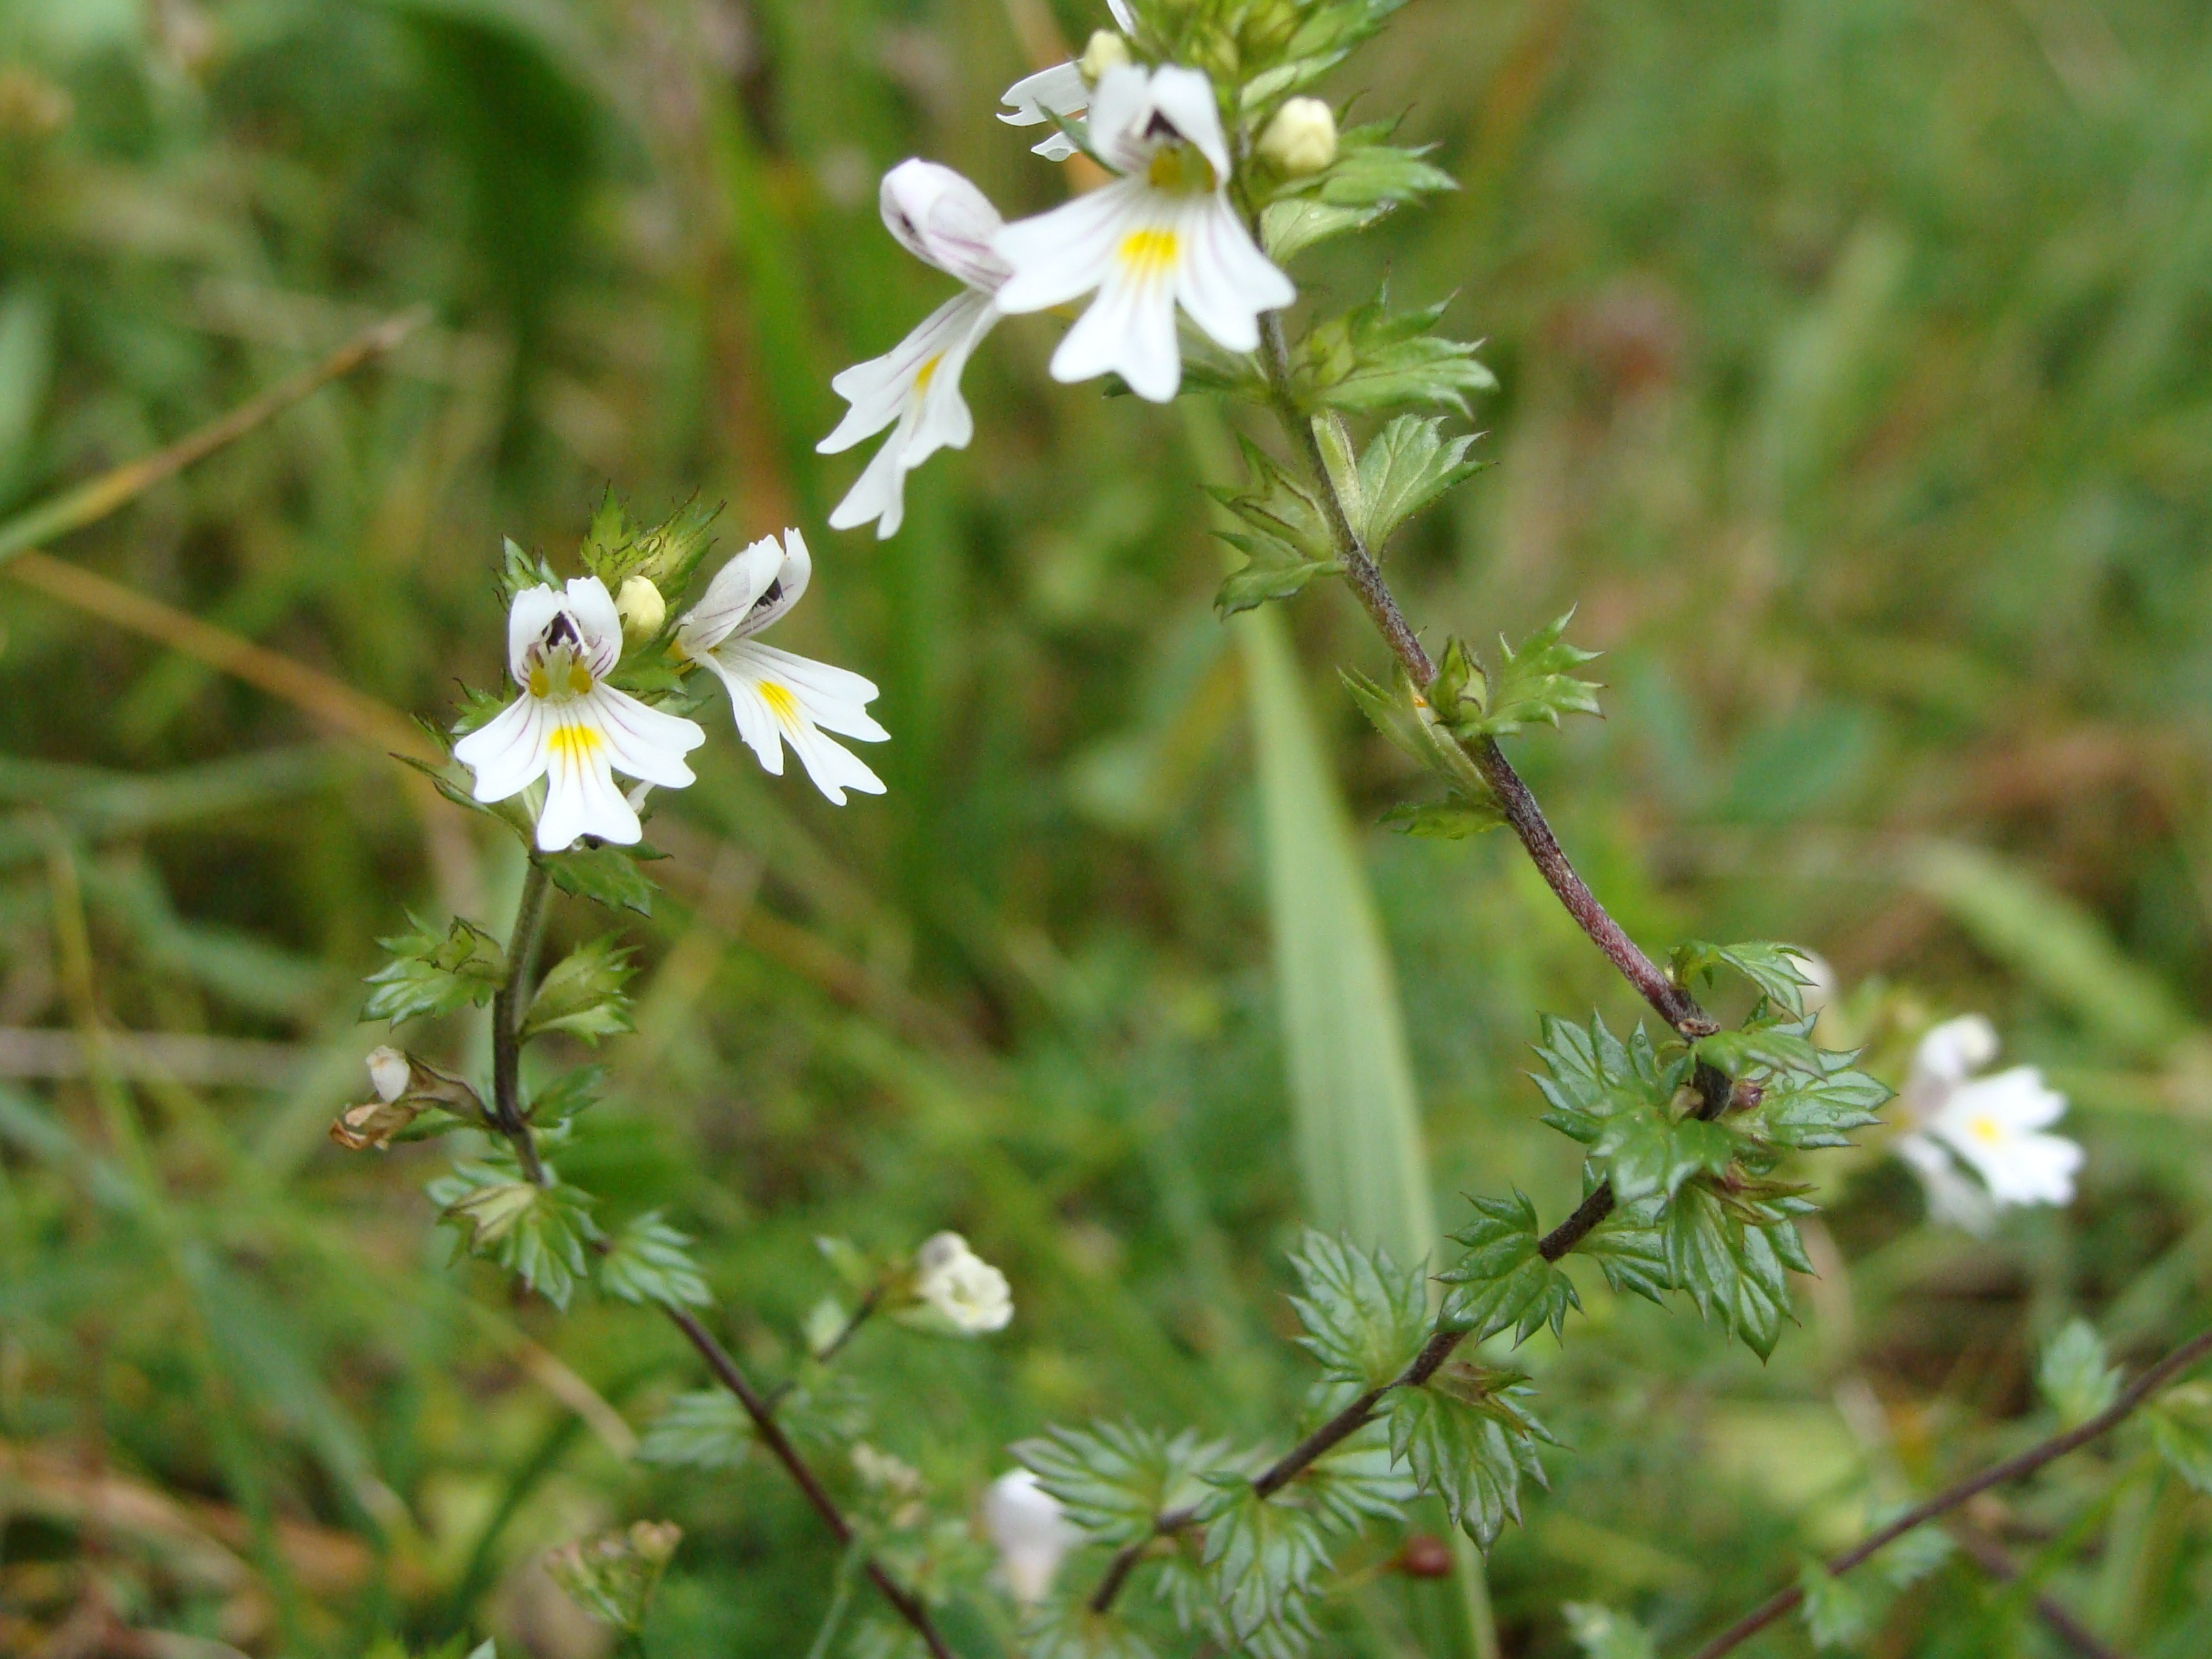
plant, meadow, flower, herb, botany, flora, wildflower, euphrasia, herbal, flowering plant, daisy family, land plant, pink family, smetljika